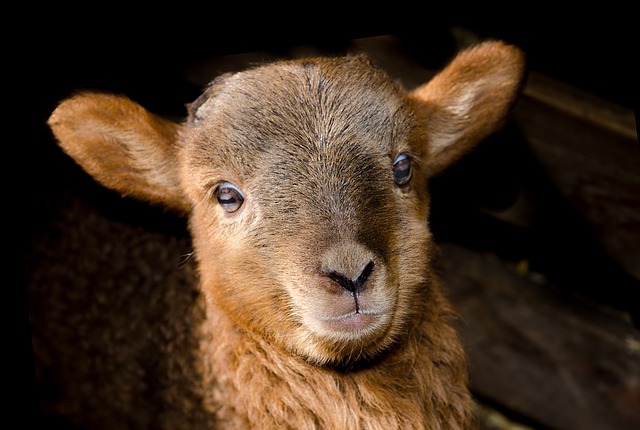
Label: sheep